Tullymuck

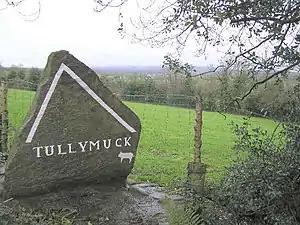
Tullymuck townland in 2006

Tullymuck is a townland in County Tyrone, Northern Ireland. It is situated in the barony of Strabane Lower and the civil parish of Ardstraw and covers an area of 804 acres.